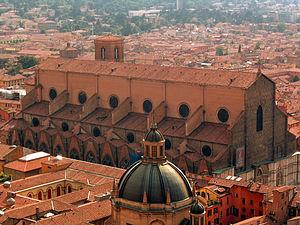
L'Italie /itali/, en forme longue la République italienne, est un pays d'Europe du Sud correspondant physiquement à une partie continentale, une péninsule située au centre de la mer Méditerranée et une partie insulaire constituée par les deux plus grandes îles de cette mer, la Sicile et la Sardaigne, et beaucoup d'autres îles plus petites. Elle est rattachée au reste du continent par le massif des Alpes. Le territoire italien correspond approximativement à la région géographique homonyme.
Le gothique de brique est un style d´architecture gothique du Nord de l´Europe, et plus particulièrement du Nord de l'Allemagne et des régions autour de la mer Baltique. Il s'est surtout répandu dans les villes culturellement allemandes de l'ancienne Ligue Hanséatique à partir du XIIIᵉ siècle, puis bien au-delà par influence. Les bâtiments sont essentiellement constitués de briques et le style de la décoration s'est adapté aux possibilités et aux limites de ce matériau, conférant à cette architecture une identité bien particulière.